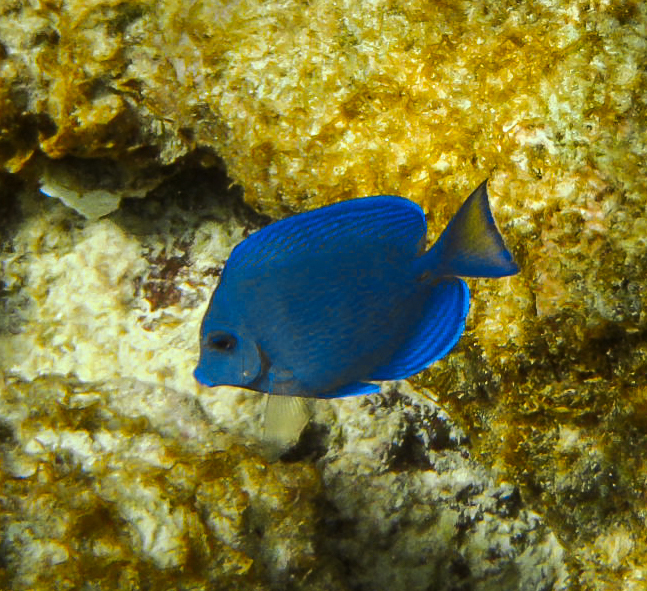
Acanthurus coeruleus (Atlantic Blue Tang)